Håkan Lindquist

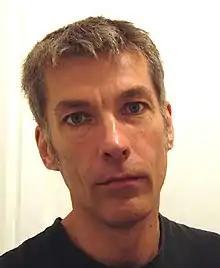
Lindquist in 2006

Lindquist made his debut in 1993 with the novel "Min bror och hans bror", which was translated into several languages and received the Prix littéraire de la Bordelaise de Lunetterie. He also wrote several articles in Scandinavian cultural magazines, as well as short stories published in Sweden, Finland, Norway, Iceland, France, Germany, Hungary, and the United States. He wrote the libretto for the opera "" with music by the composer B. Tommy Andersson.